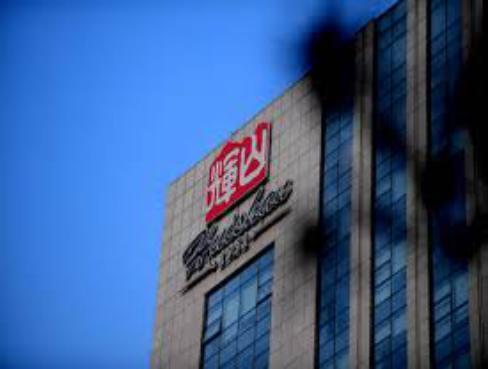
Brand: HuiShan
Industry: Food